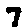
Label: 7